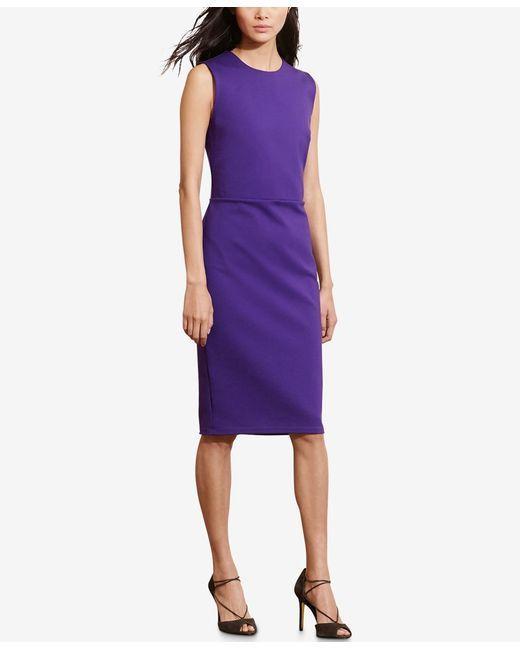
Elegante ärmellose knielange Arbeitskleidung mit U-Ausschnitt, Lila